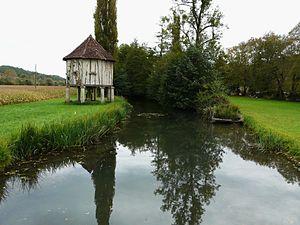
Le Manoire à Lieu-Dieu, Boulazac, Dordogne, France
Boulazac est une ancienne commune française située dans le département de la Dordogne.
Le Manoire est un ruisseau français du département de la Dordogne, affluent de l’Isle et sous-affluent de la Dordogne.